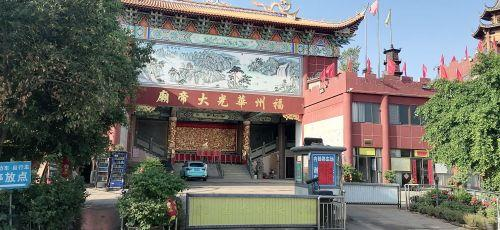
地标名称：华光大帝庙
所在城市：福州市·仓山区